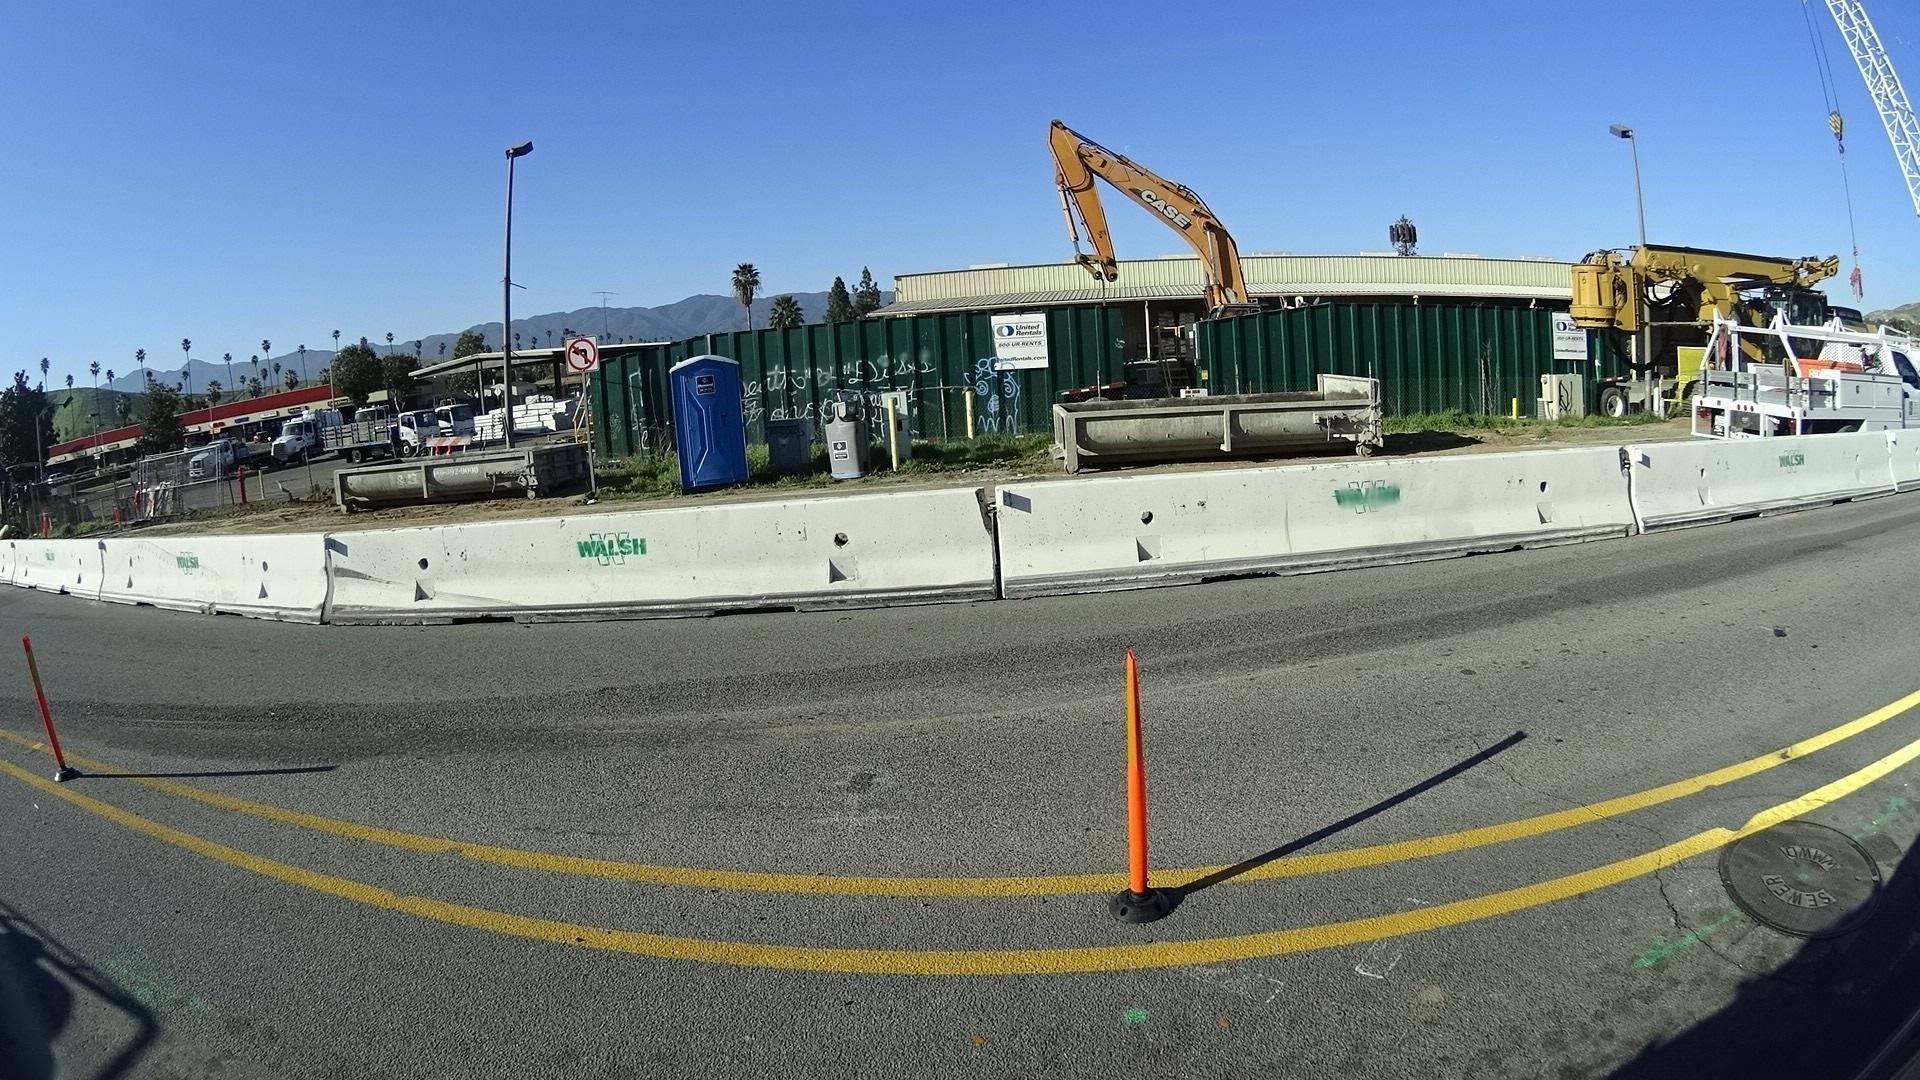
Label: Construction Site
Location: , California, United States
Date: 2023-02-11T08:41:36+00:00